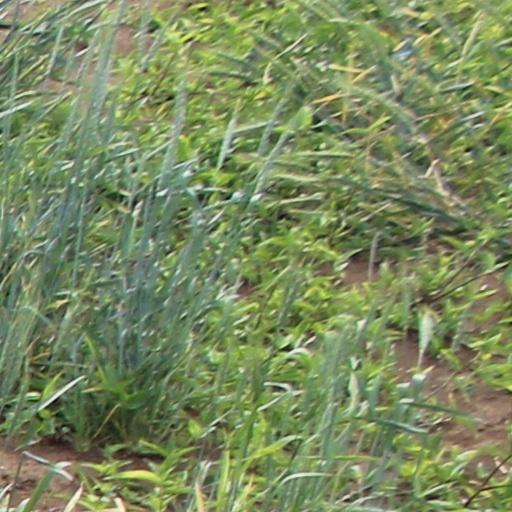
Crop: wheat